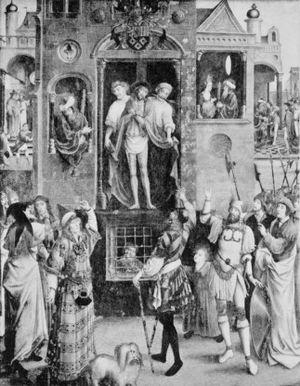
Les Primitifs flamands à Bruges est une exposition d'art consacrée aux peintures des primitifs flamands qui s'est tenue du 15 juin 1902 au 5 octobre 1902 au Palais du gouvernement provincial à Bruges.